SMS Albatross (1871)

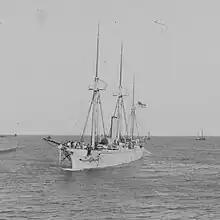
sometime in the 1880s, after conversion to a survey ship

She spent the summer months cruising off the coast of Brazil, voyaging as far south as Montevideo, Uruguay, and Buenos Aires, Argentina. There, the ship was greeted by a large number of German emigres who had moved to the area recently. She thereafter returned to the West Indies to protect Germans in Haiti during a revolution in the country. then visited other ports in the Antilles. The ship conducted shooting practice off Saint Thomas in the Danish West Indies in early January 1874, which led to rumors that Germany intended to annex the island. spent the next two months cruising in the West Indies. By 17 March, the screw corvette had arrived to replace , allowing her to begin the voyage home. She arrived in Kiel on 17 April, and was decommissioned there on 30 April.